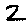
Label: 2